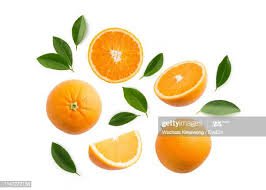
Label: Orange